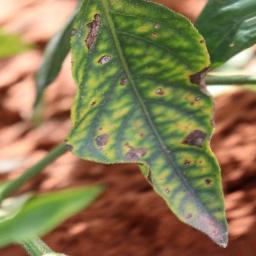
Label: cercospora